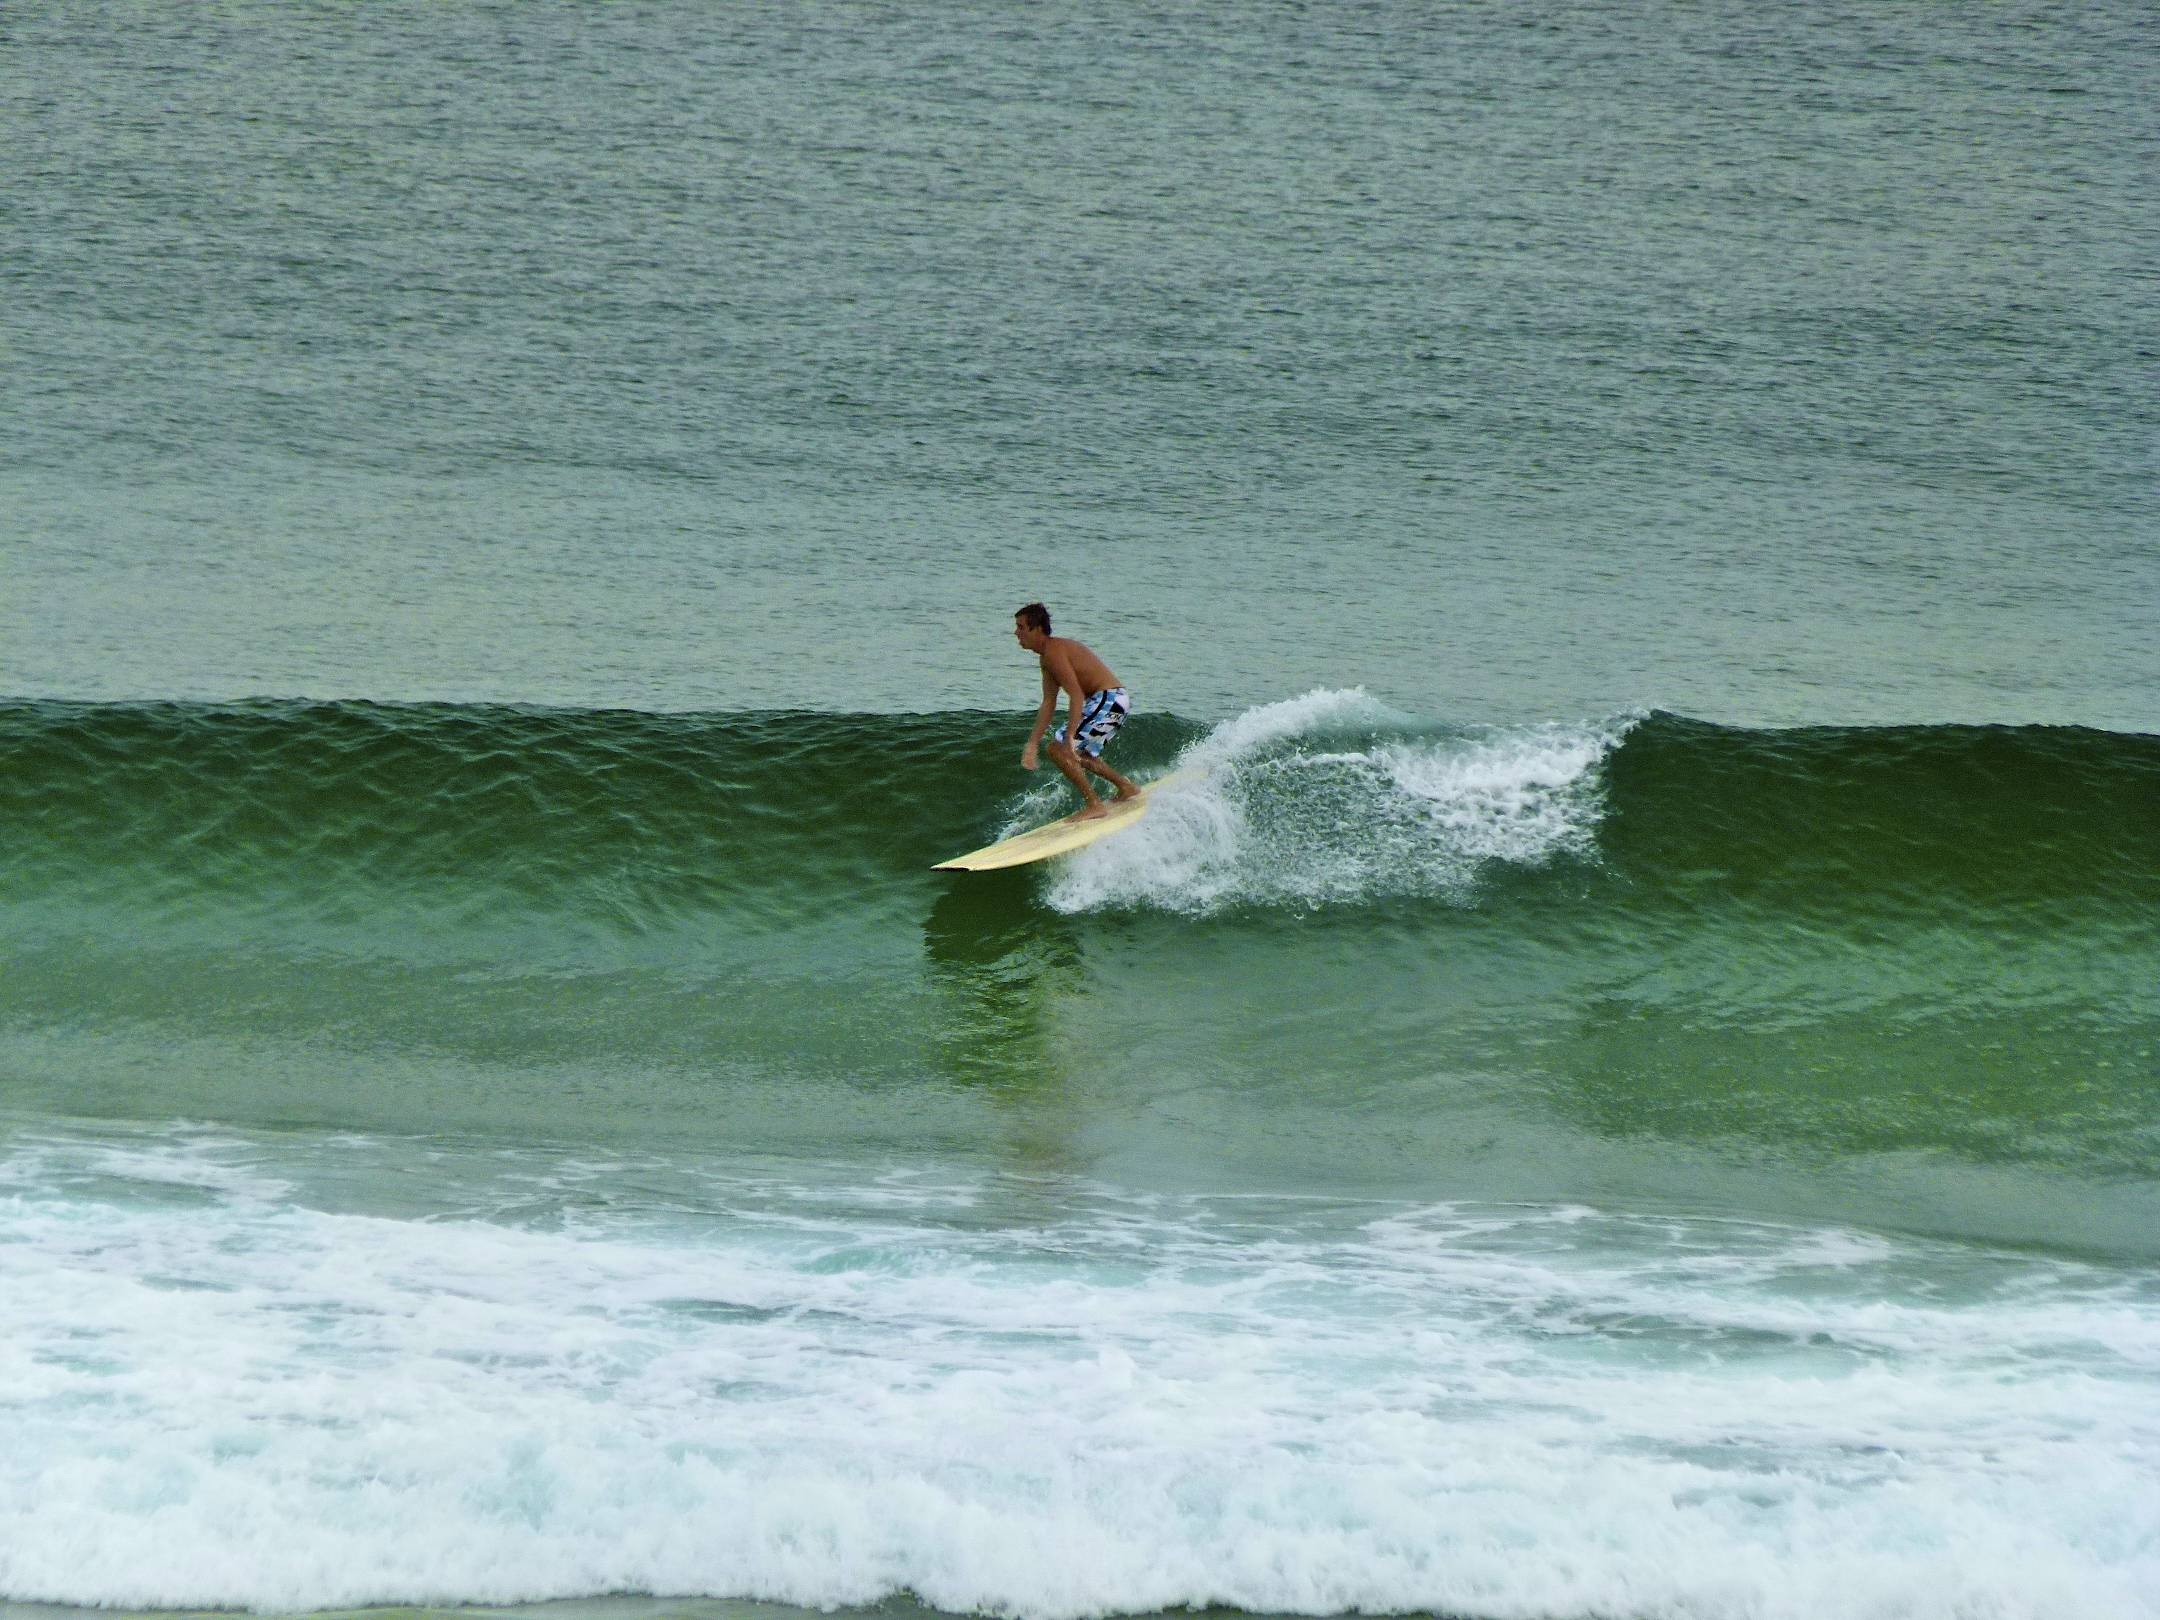
beach, sea, coast, ocean, sport, wave, surfer, surfing, surfboard, extreme sport, sports, skimboarding, water sport, wind wave, boardsport, surfing equipment and supplies, surface water sports, individual sports